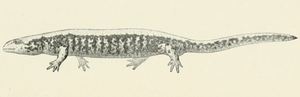
Salamandrella est un genre d'urodèles de la famille des Hynobiidae.
Salamandrella keyserlingii est une espèce d'urodèles de la famille des Hynobiidae.